Craft beer

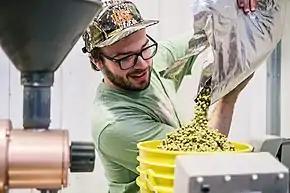
Craft brewing at Allagash in Portland, Maine

Craft beer is beer manufactured by craft breweries, which typically produce smaller amounts of beer than larger "macro" breweries and are often independently owned. Such breweries are generally perceived and marketed as emphasising enthusiasm, new flavours, and varied brewing techniques.